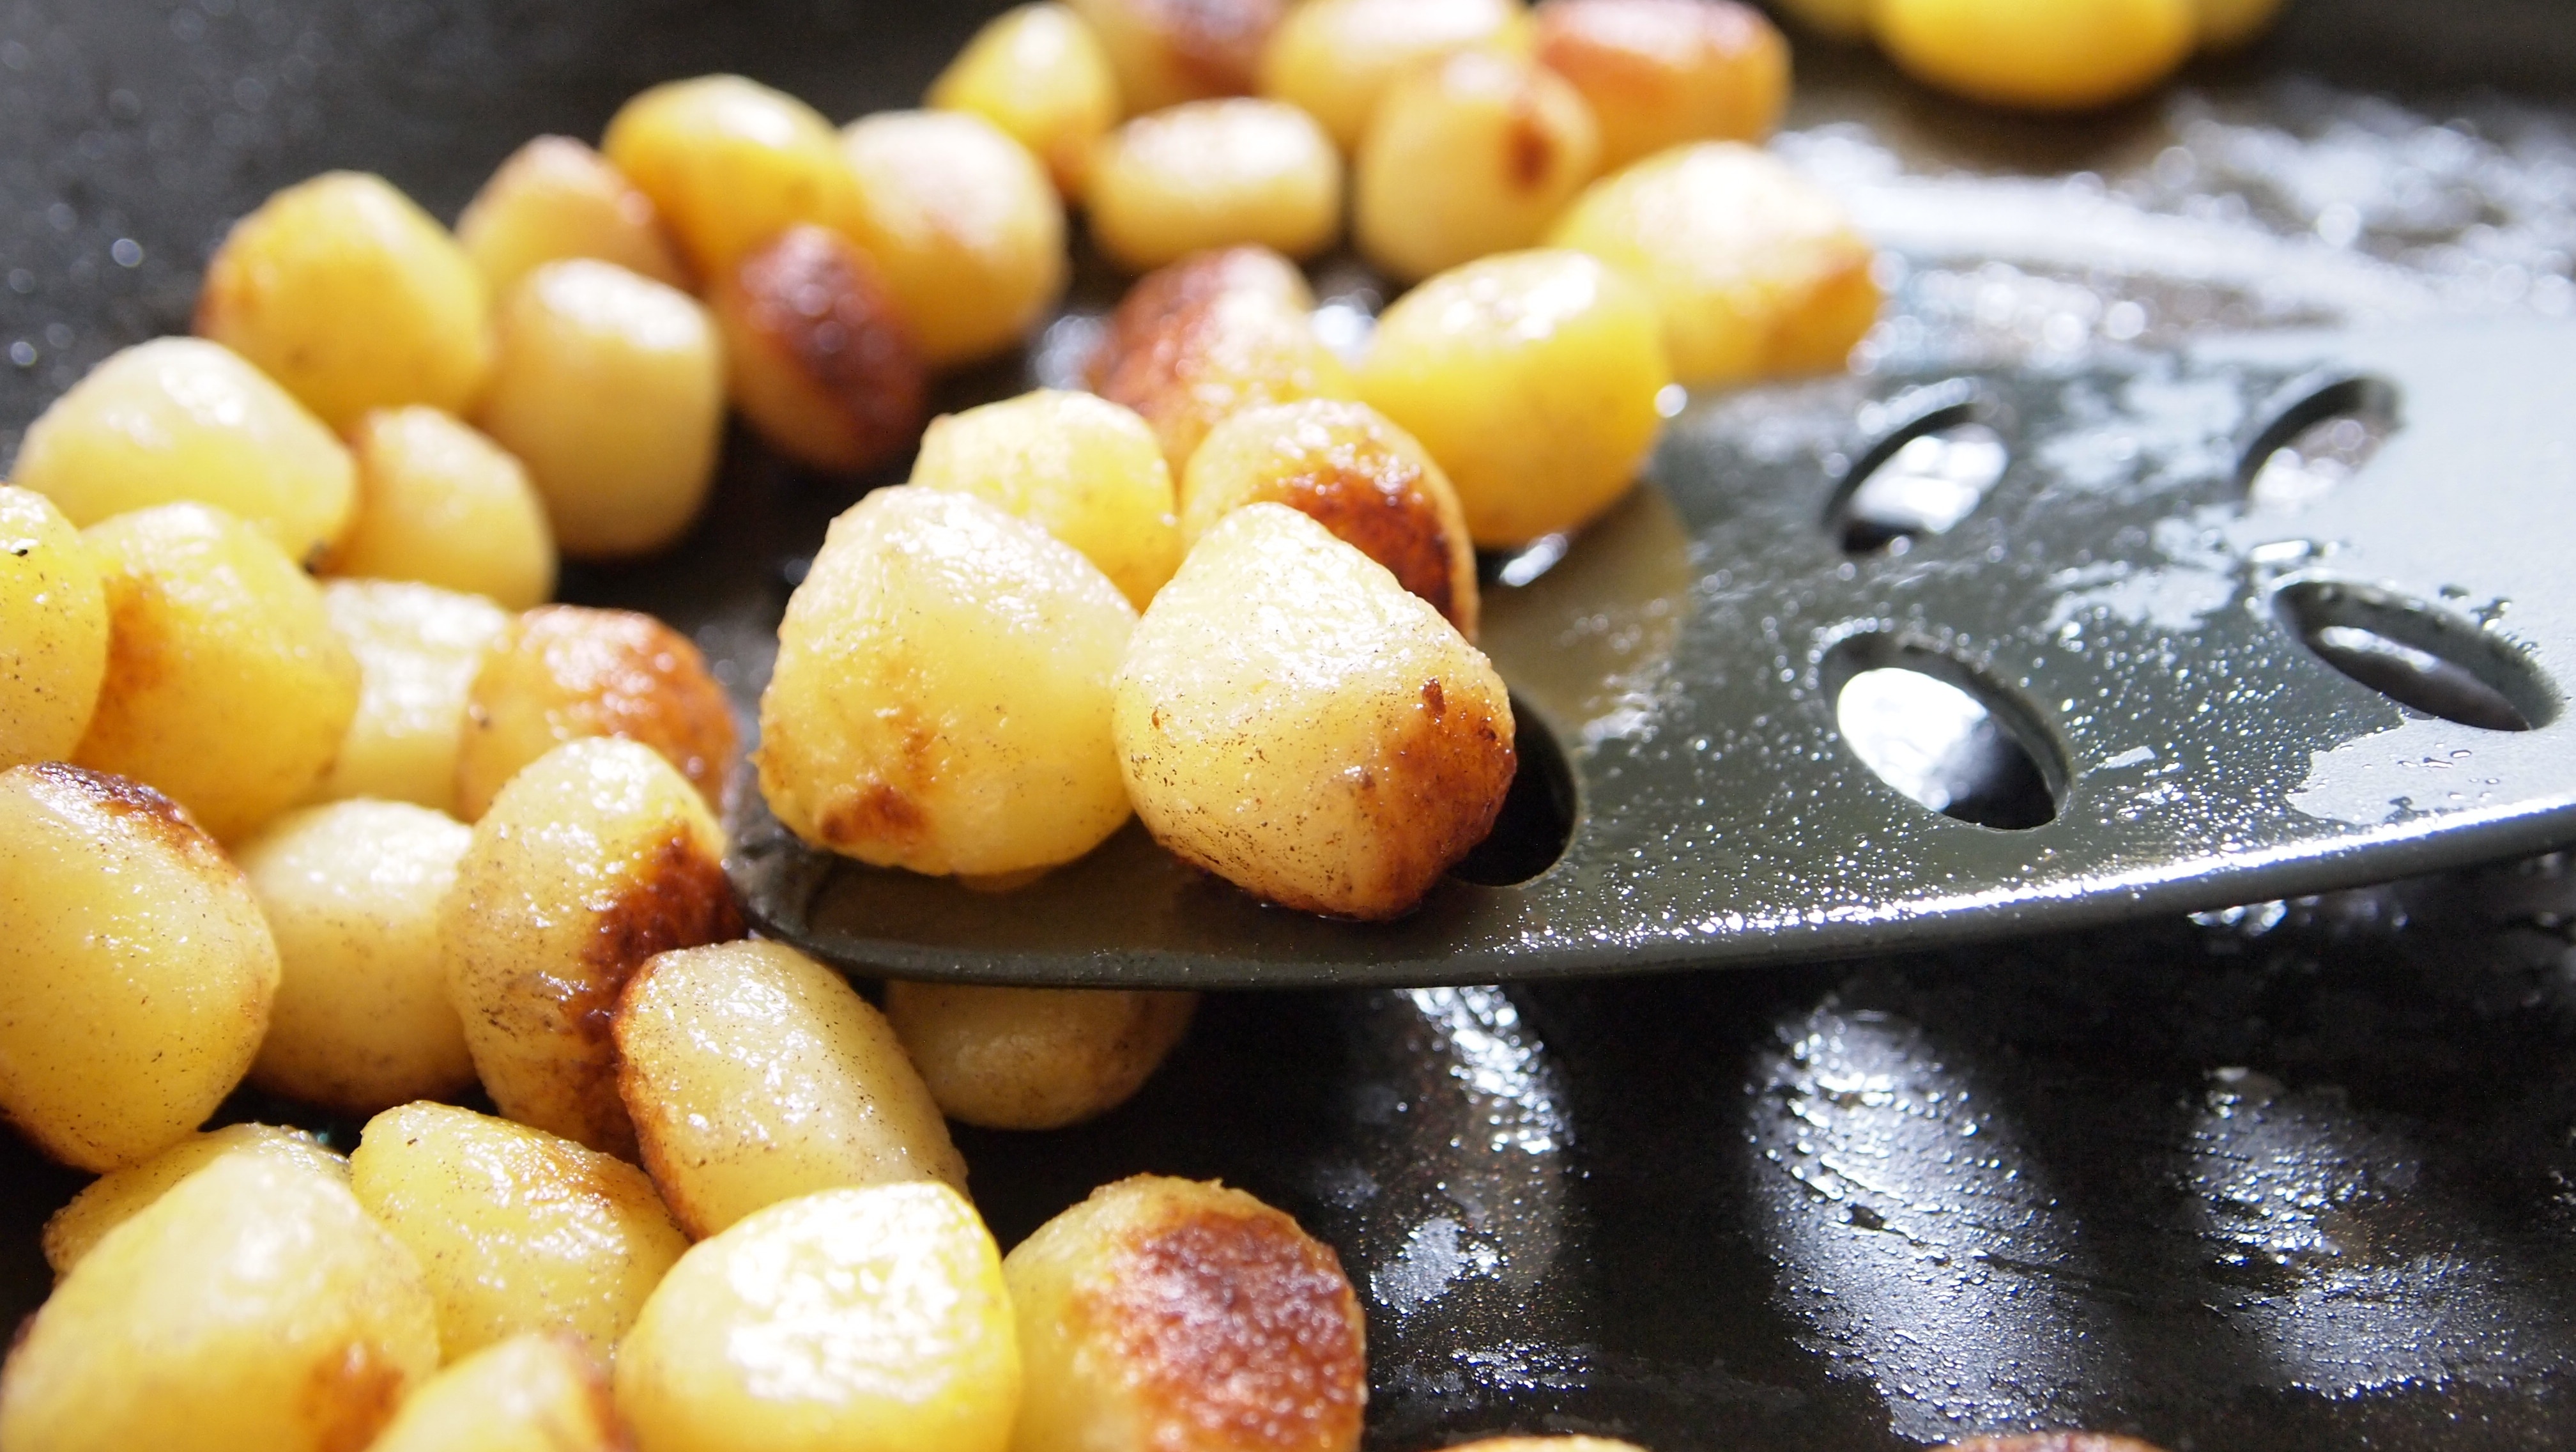
plant, fruit, dish, food, produce, vegetable, baking, cuisine, crust, spatula, dinner, olive oil, potatoes, around, power supply, flowering plant, skillet, land plant, main meal, baked potatoes, bragging rights